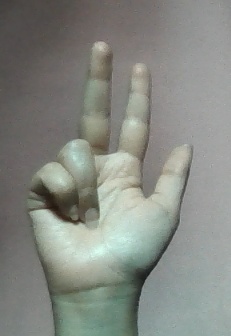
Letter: al